Economy of the Han dynasty

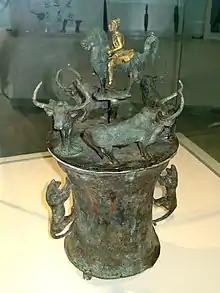
Bronze cowrie container, Western Han Dynasty (202 BC - 9 AD), Yunnan Provincial Museum, Kunming; cowrie shells were used as an early form of money in this region of China and were kept in elaborately decorated bronze containers such as this one, surmounted by a freestanding gilded horseman who is encircled by four oxen, that are approached in turn by two tigers climbing up on opposite sides of the container.

The grain trade was a profitable private enterprise during the early Western Han, yet Emperor Wu's government intervened in the grain trade when it established the "equable marketing system" (also known as the "ever-normal granary system") in 110 BC. The government purchased grain when it was plentiful and inexpensive, shipping it to granaries for storage or to areas where grain was scarce. The system was intended to eliminate grain speculation, to create a standard price and to increase government revenue. The system was designed by civil servant Sang Hongyang (d. 80 BC)—who was previously a merchant. Sang Hongyang was criticized by merchants for placing government officials in market stalls. This supply system was discontinued in Eastern Han, although it was briefly revived by Emperor Ming of Han (r. 57–75). Emperor Ming also abolished the system in 68 AD, when he believed that the government's storage of grain increased prices and made wealthy landowners richer.